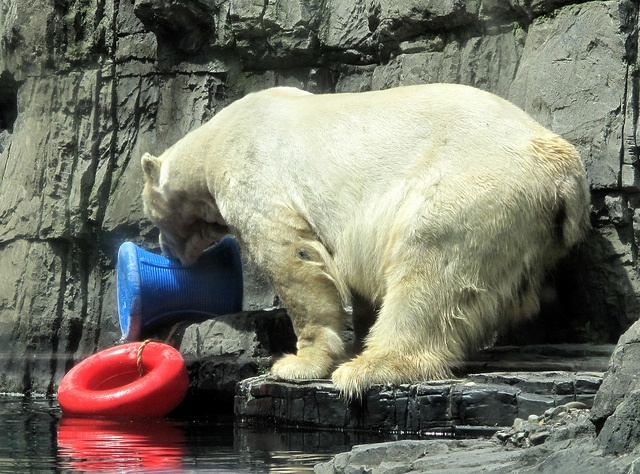
A polar bear that is playing with a blue object.
Polar bear in zoo enclosure playing with plastic toys.
a polar bear playing with something near a body of water
A large white bear playing with a blue tube type item.
A bear that is standing on a rock near the wall.